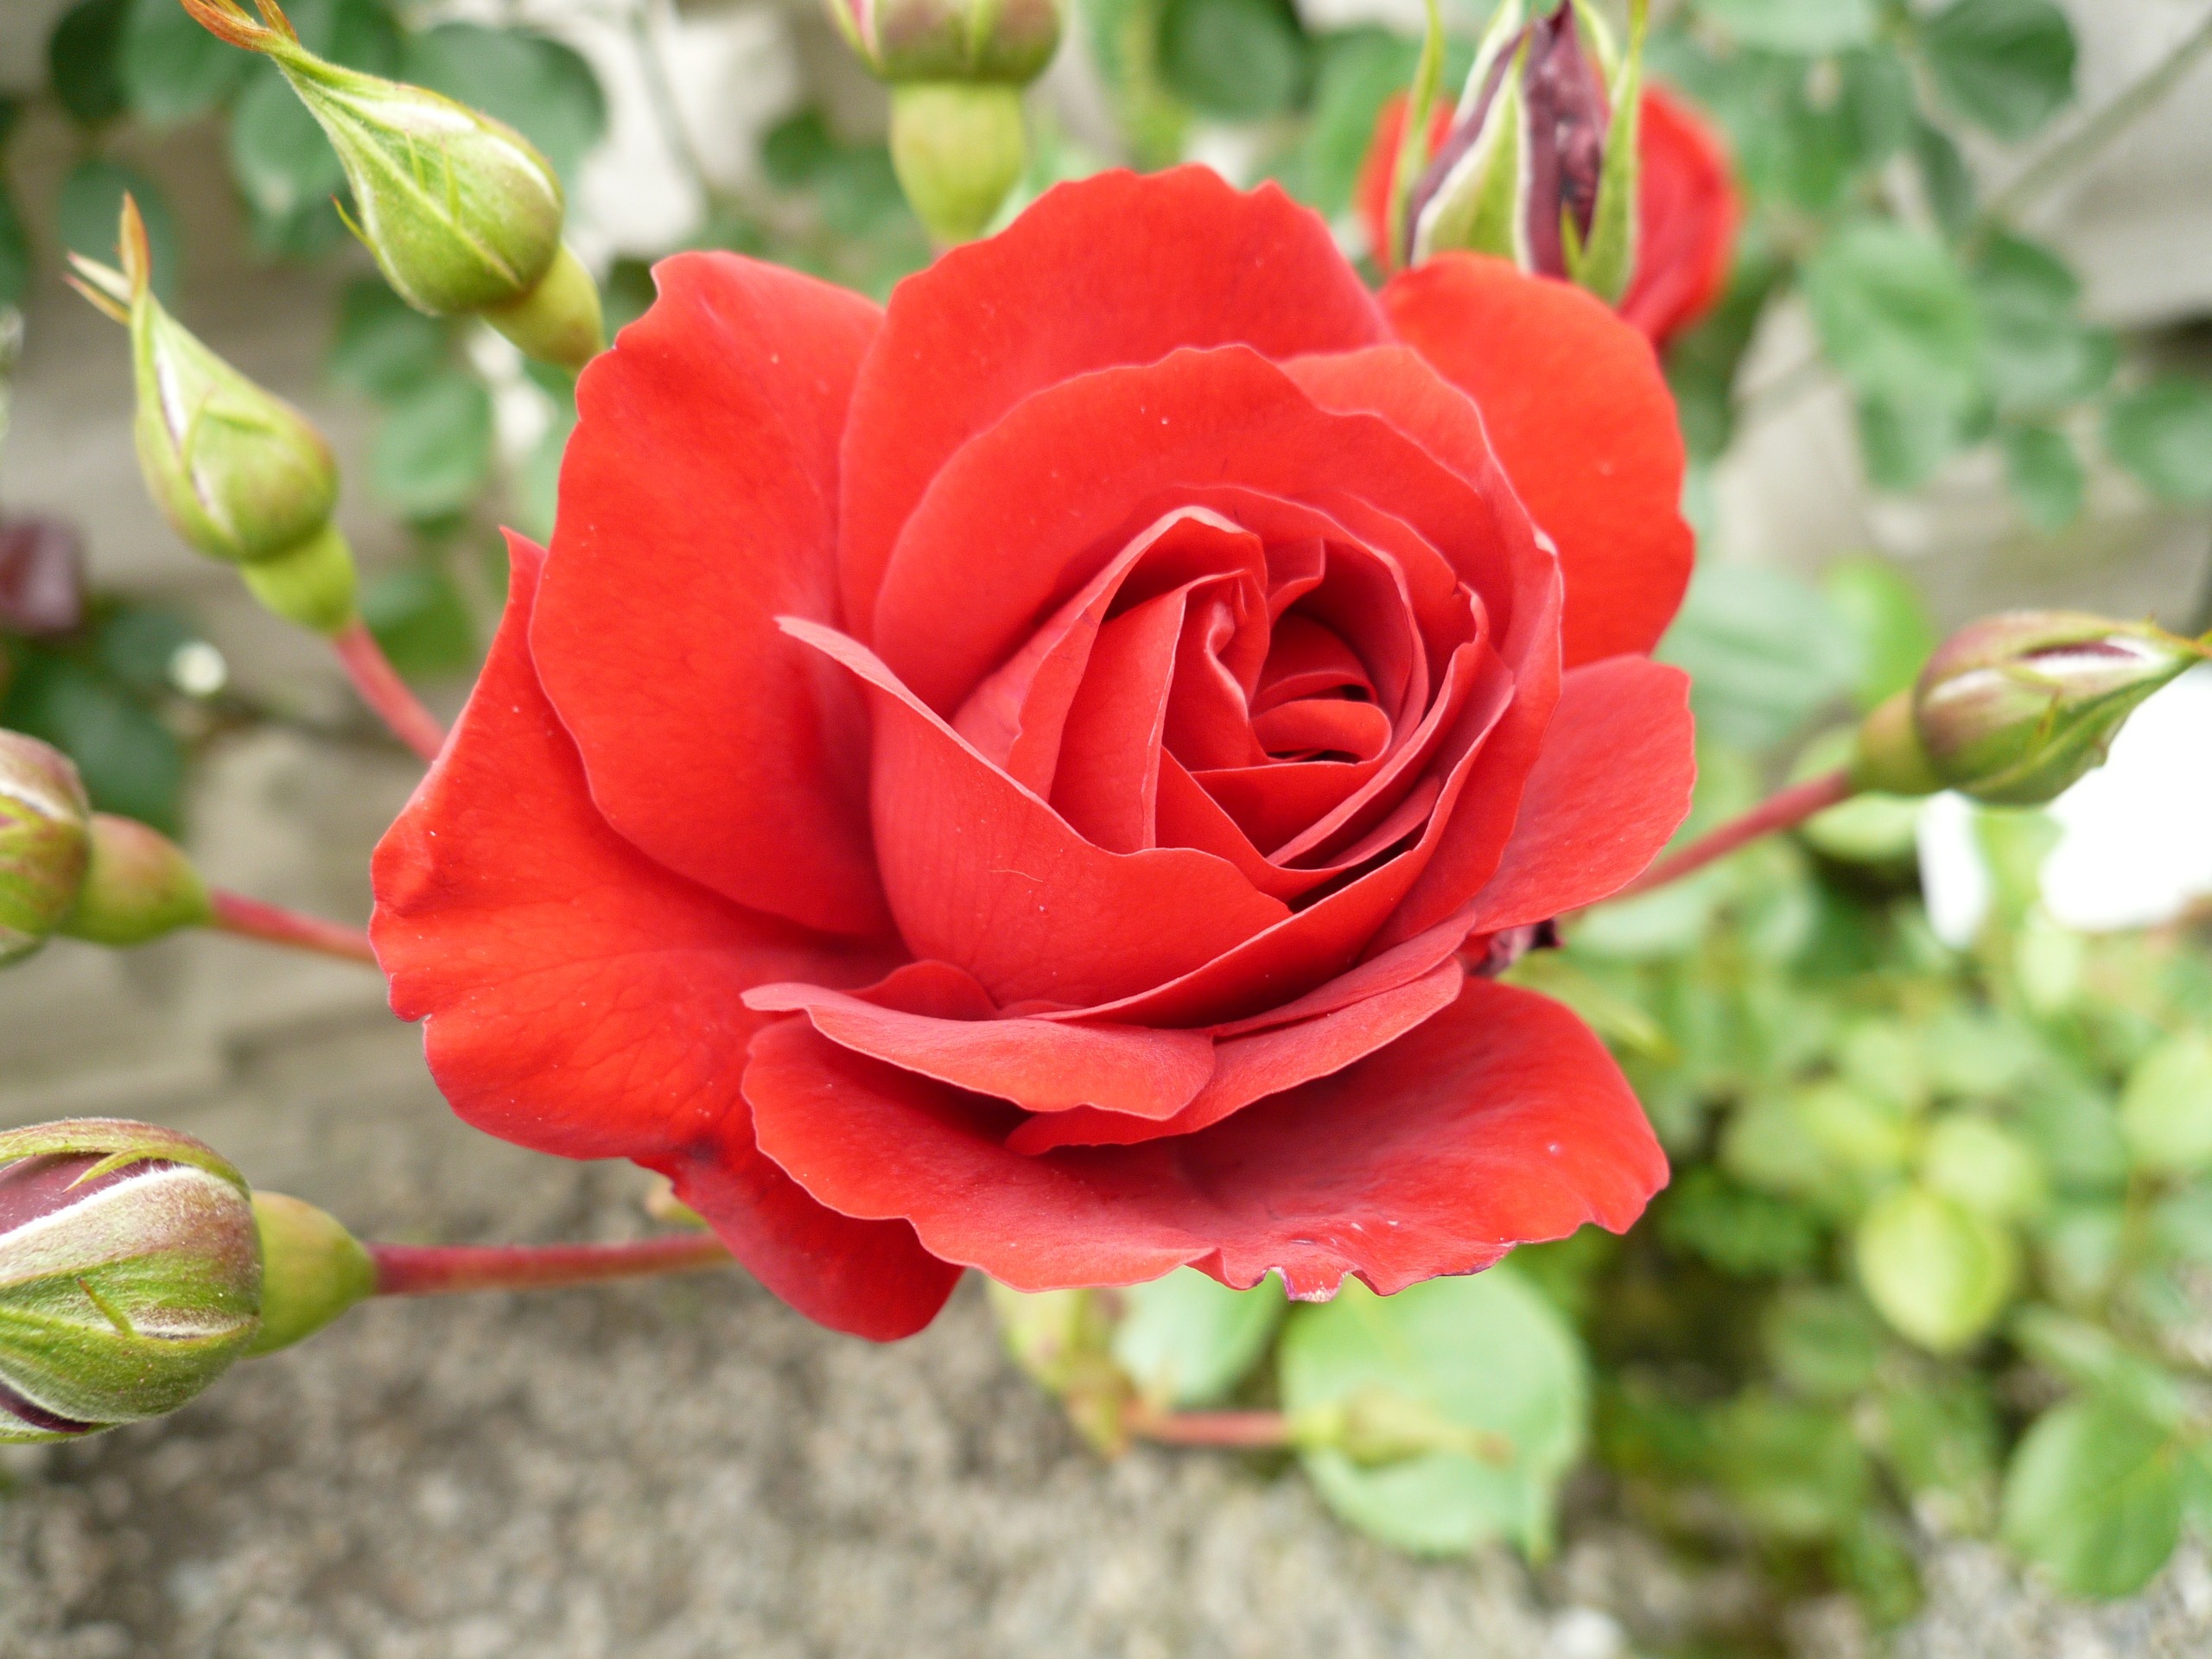
plant, flower, petal, rose, red, flora, flowers, roses, floribunda, rose bloom, flowering plant, garden roses, rose family, land plant, rosa centifolia, rose order